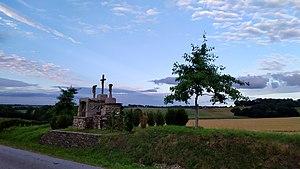
calvaire de Kerbreudeur, vue générale
Saint-Hernin [sɛ̃tɛʁnɛ̃] est une commune du département du Finistère, dans la région Bretagne, en France.